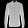
Label: Shirt